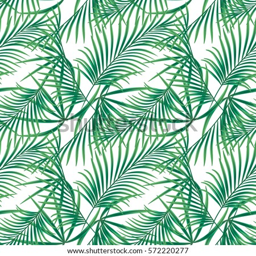
seamless tropical floral pattern , green leaves on a white background .